Mother Ukraine

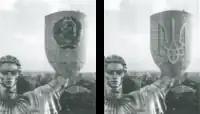
Official artist's impression replacing the Soviet emblem with the Ukrainian tryzub.

Final plans for the statue were made in 1978, with construction beginning in 1979. It was controversial, with many criticising the costs and claiming the funds could have been better spent elsewhere. When Director of Construction Ivan Petrovich was asked to confirm the cost of 9 million rubles, he responded that this was a conservative estimate. The actual costs have been estimated at 12 million Soviet rubles; for comparison, the average salary of an engineer in the contemporary Soviet Union was only 100 rubles. The statue was opened on Victory Day, 9 May 1981 (one year later than planned), in a ceremony attended by Soviet General Secretary Leonid Brezhnev.